Josep Reynés

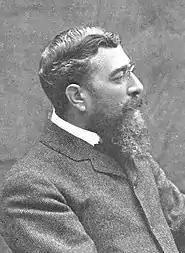
Josep Reynés (1903)

Josep Reynés i Gurguí (1850, Barcelona, Spain - 4 June 1926, Barcelona, Spain) was a Spanish sculptor. He devoted himself primarily to interior decoration, but also created religious and funerary works.